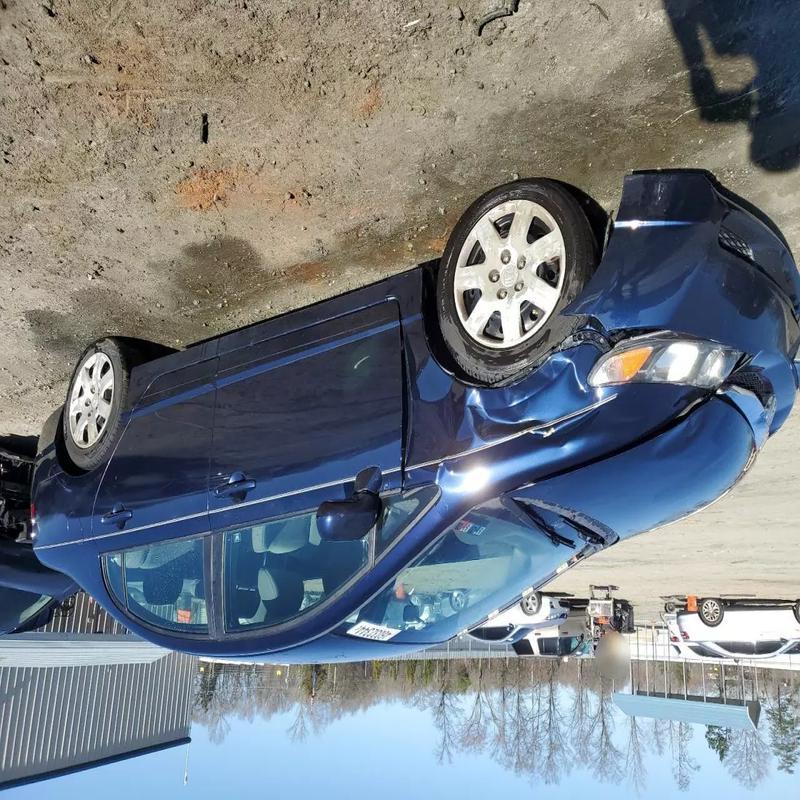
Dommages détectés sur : pare-choc avant, capot, aile avant gauche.
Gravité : majeur